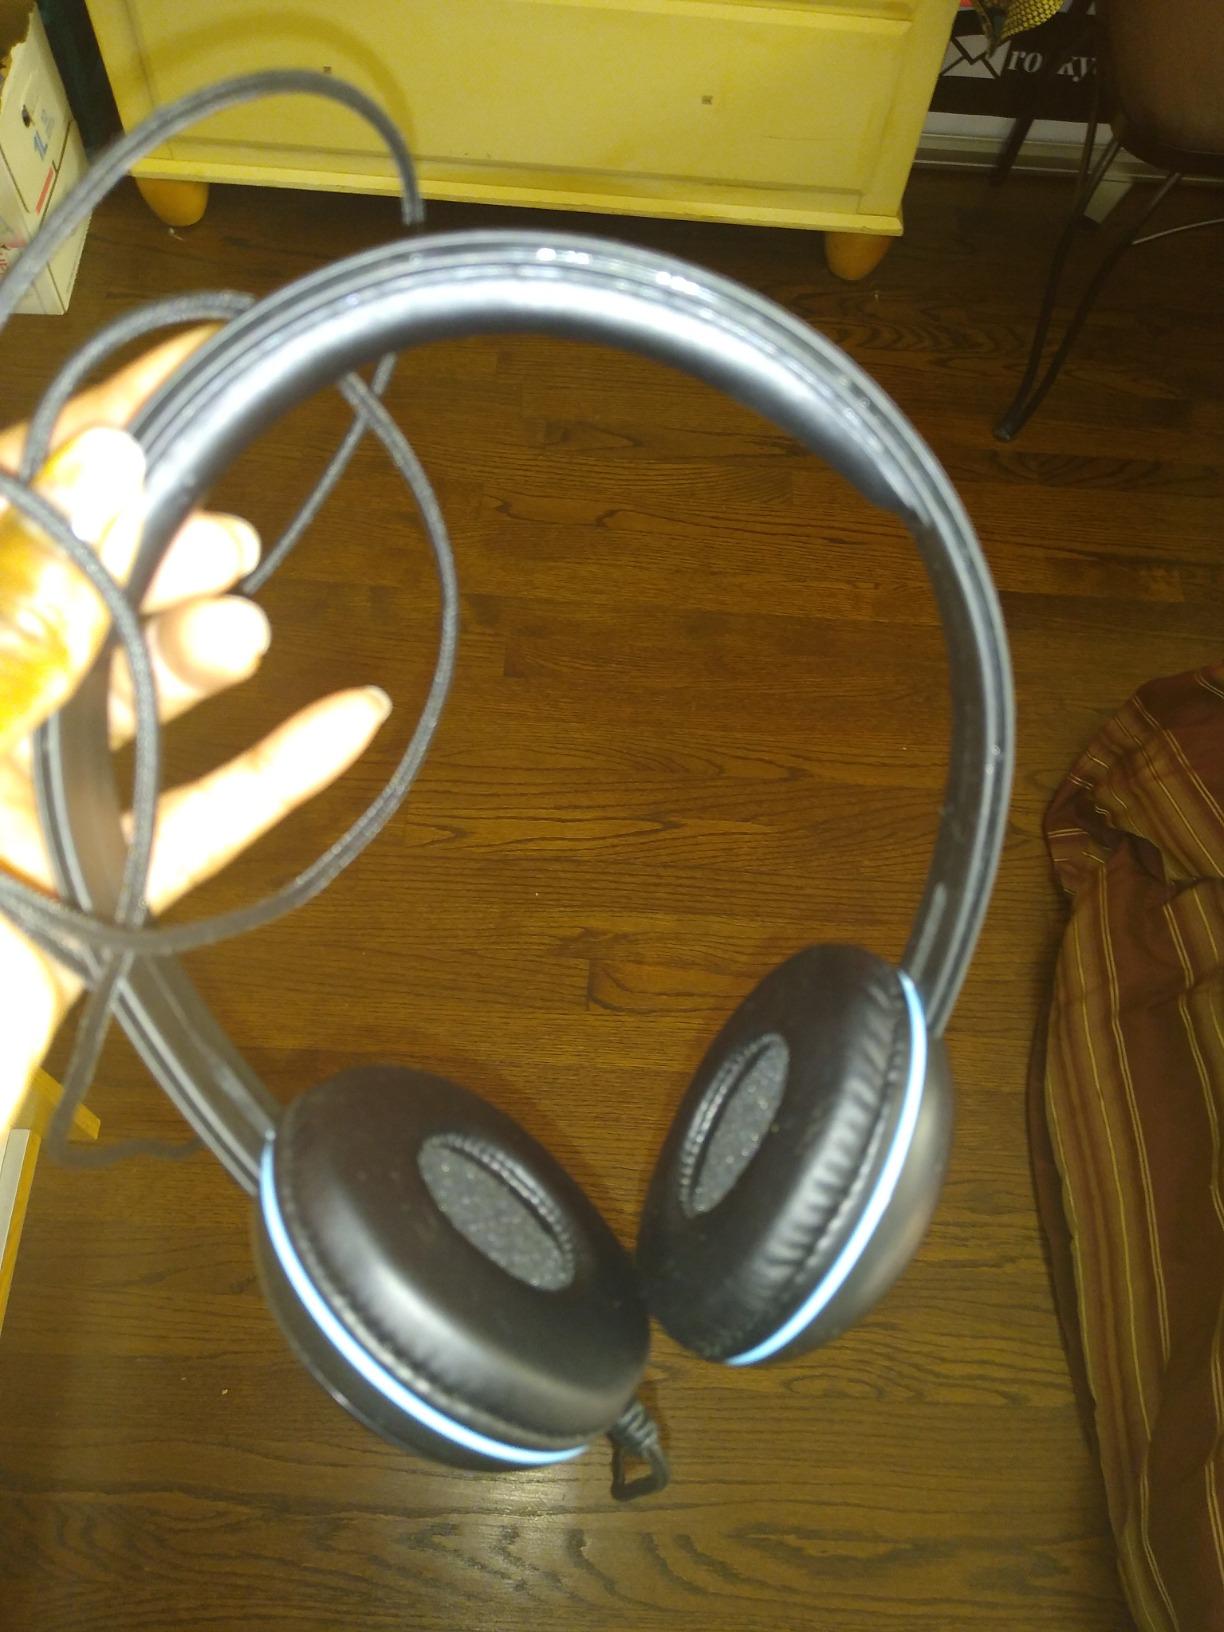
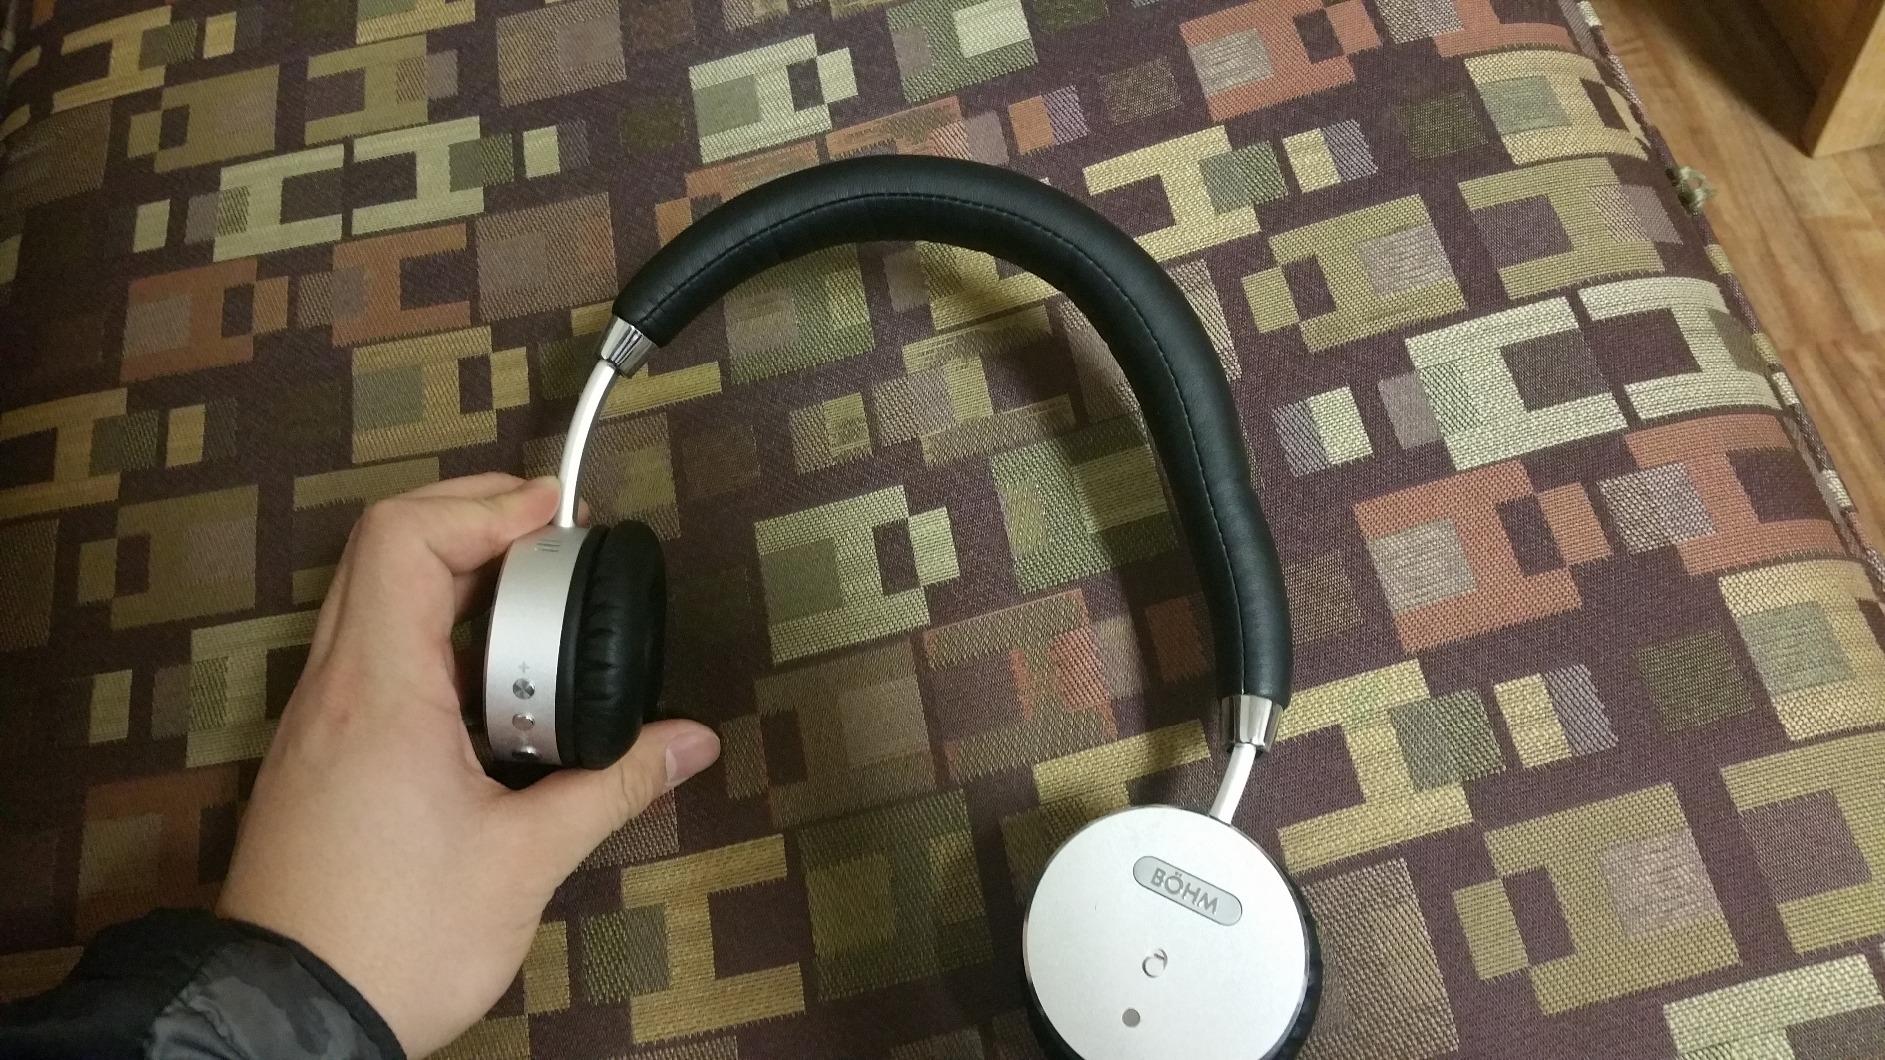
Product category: headphones
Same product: no